Fort Hughes (Nova Scotia)

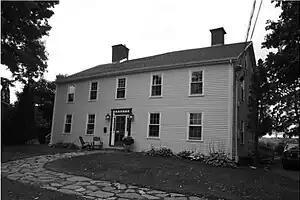
Fort Hughes, Starr's Point, Nova Scotia

Fort Hughes (also known as the Planters Barracks) was a fortification that was built at present-day Starr's Point, Nova Scotia during the American Revolution to protect against raids by American privateers. The fortification was named after the Governor of Nova Scotia Sir Richard Hughes, 2nd Baronet who had the fortification built on a piece of land belonging to Samuel Starr, a Planter from Norwich, Connecticut and militia officer. Three months after a privateer raid on the Cornwallis river, the Barracks was built in 1778 beside the militia parade ground at Starr's Point. 56 troops were stationed there. The King's Orange Rangers were stationed at the fortification during the Revolution. The Rangers were sent to the area, in part, to ensure that the Planters remained loyal to the King.